Florentine Rost van Tonningen

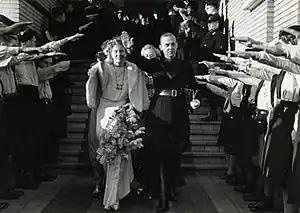
Marriage of Meinoud and Florentine Rost van Tonningen on 21 December 1940.

On 21 December 1940, the day of the Winter Solstice, Heubel married Meinoud Rost van Tonningen.